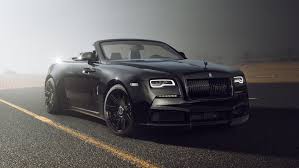
Label: noambulance